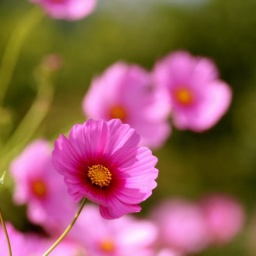
Cosmos flowers in a field near Aki-Kokubunji Temple, Higashi-Hiroshima.